Cascatelli

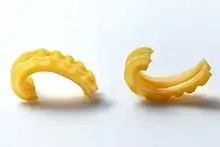

Dan Pashman, host of "The Sporkful" podcast, decided to make a new "ideal" pasta shape which had a perfect bite, an appealing texture, and could hold the right amount of sauce. The American pasta company Sfoglini worked with Pashman to produce the product.